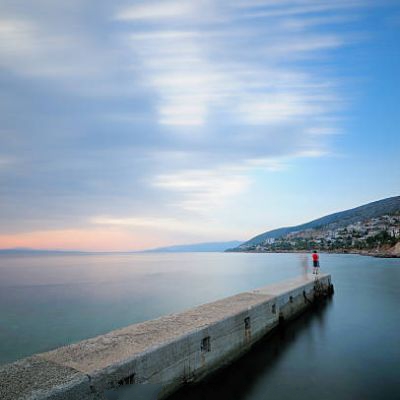
Cloud type: Cirrostratus (Cs)